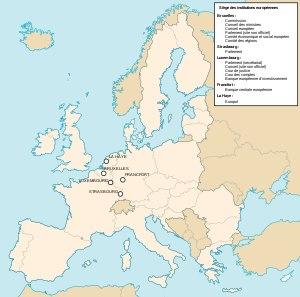
Les institutions gouvernantes de l'Union européenne ne sont pas concentrées dans une seule capitale, mais sont concentrées dans quatre villes bien que certaines institutions mineures soient basées dans d'autres villes.
Les institutions de l'Union européenne sont les institutions qui régissent l'Union européenne. Étant devenue une figure politique, économique et monétaire, celle-ci a besoin d'institutions dont le rôle est de défendre ses valeurs, ses objectifs, ses intérêts, ceux de ses citoyens et de ses États membres, et qui fonctionnent en étroite collaboration avec les gouvernements et les administrations de ceux-ci.